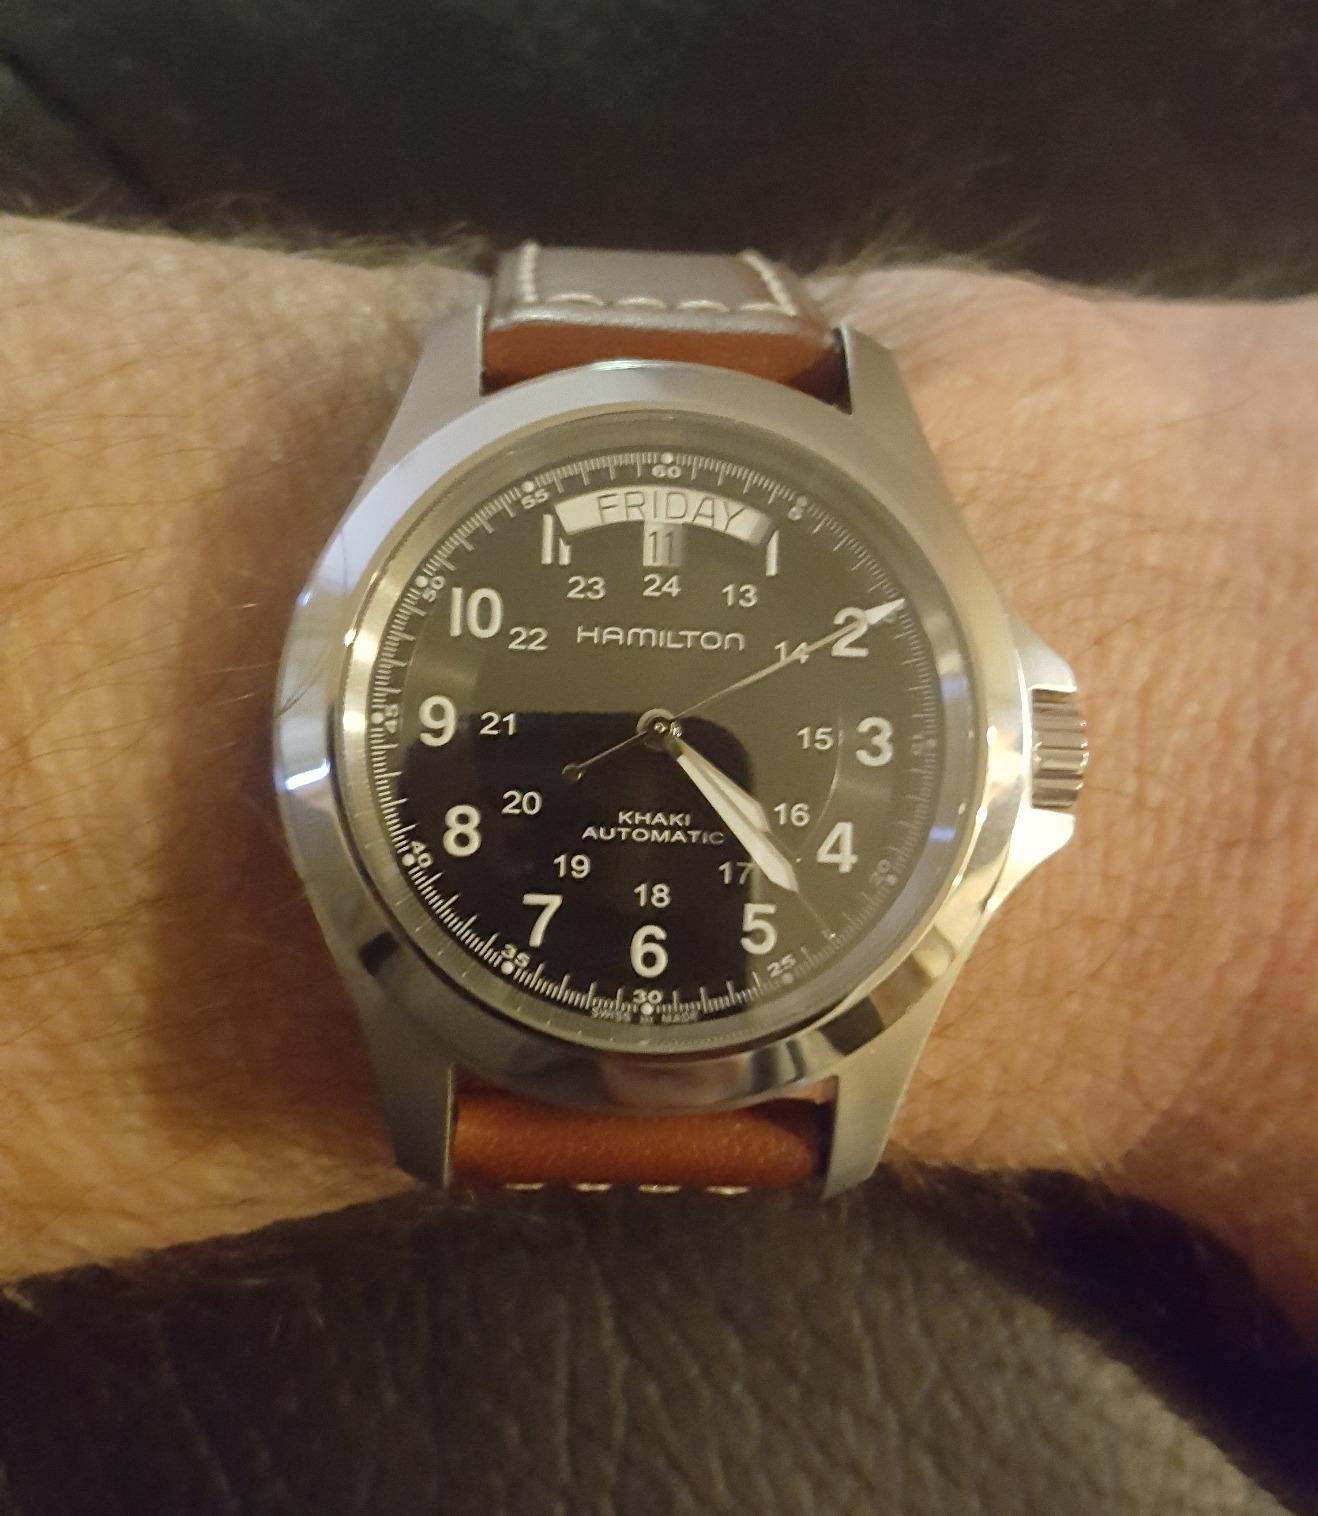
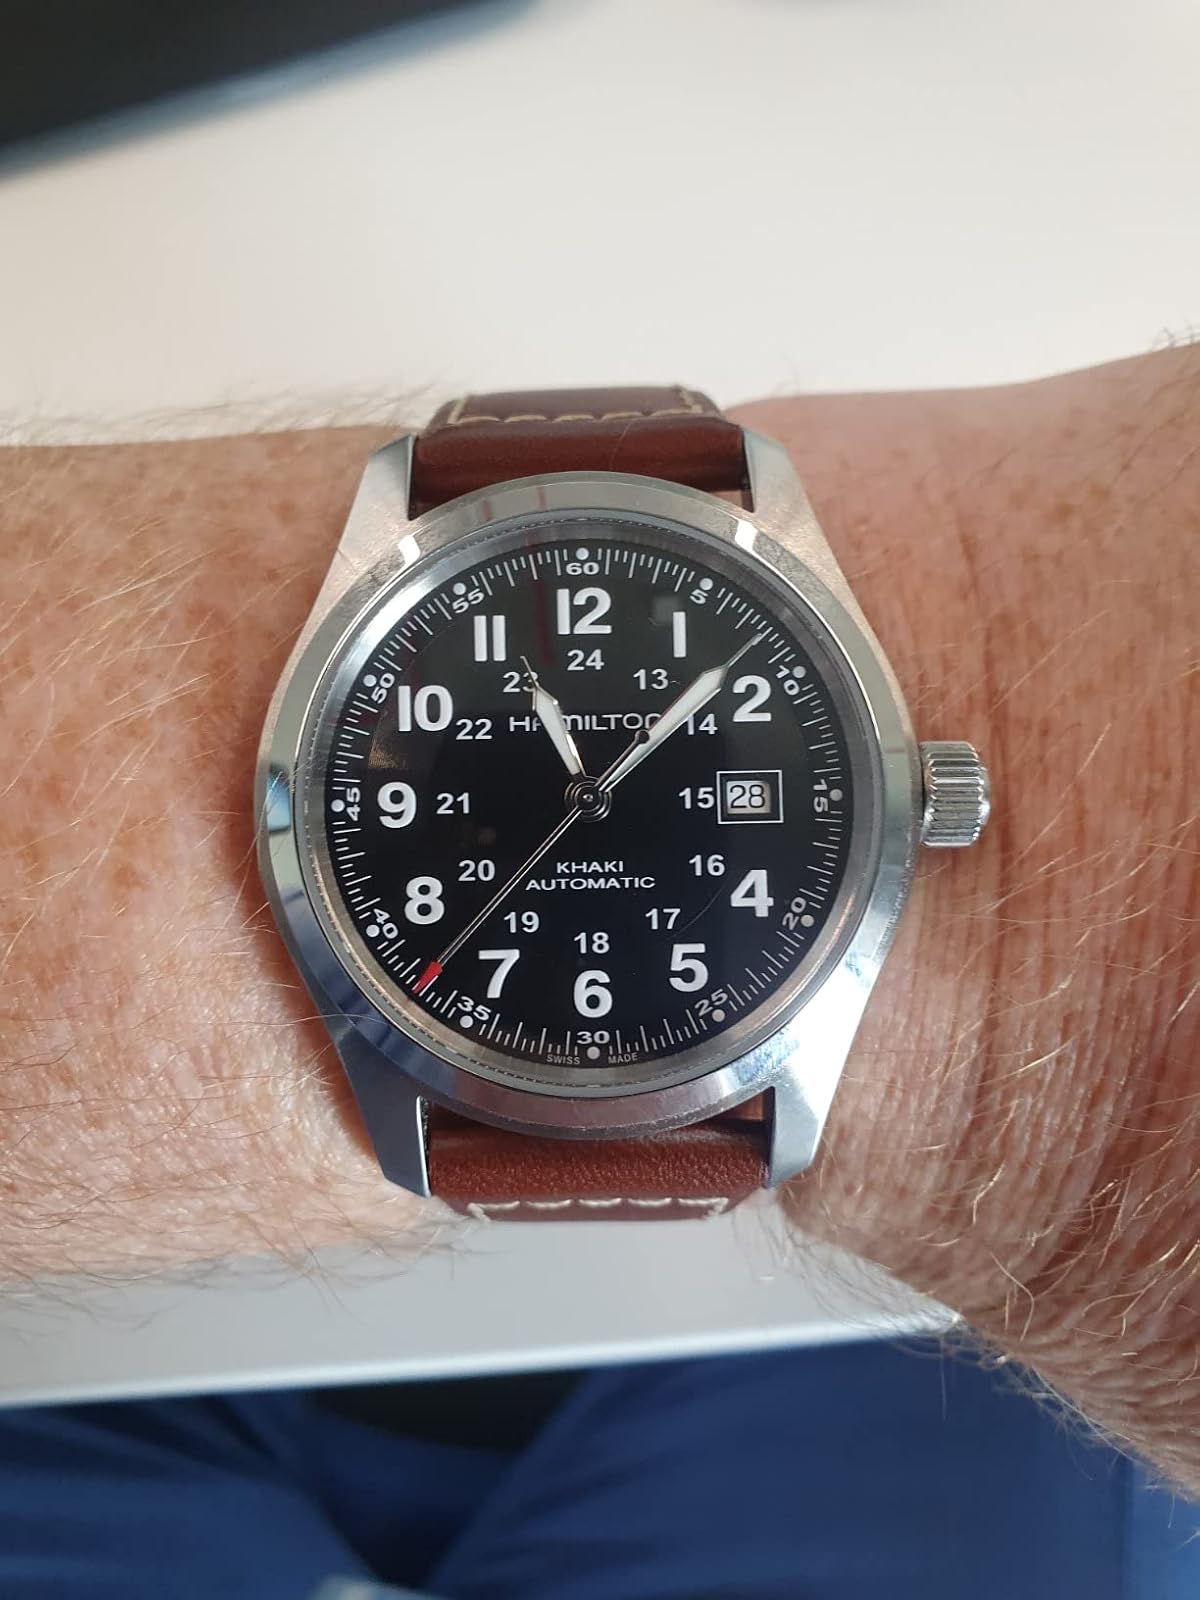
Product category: accessories_watch
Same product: no